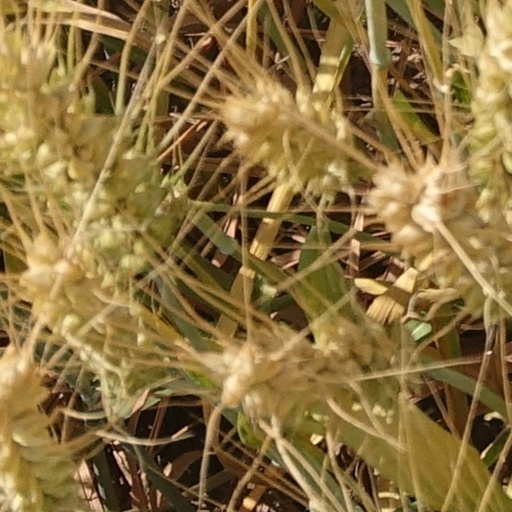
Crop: wheat